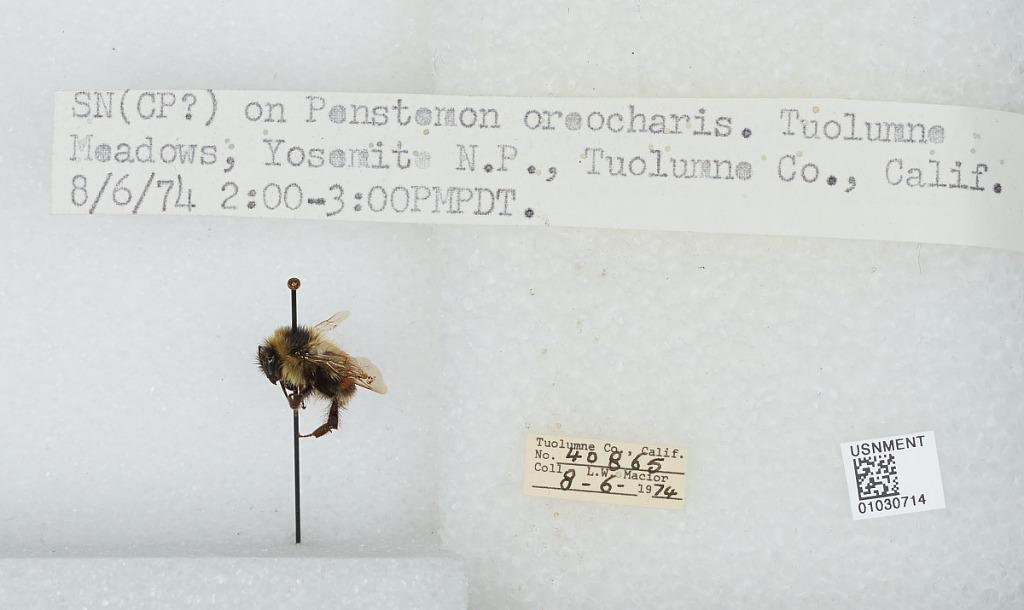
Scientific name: Bombus (Cullumanobombus) rufocinctus Cresson
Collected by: L. Macior
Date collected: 1974-8-6
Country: United States
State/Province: California
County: Tuolumne
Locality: Tuolumne Meadows, Yosemite National Park
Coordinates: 37.8761, -119.365